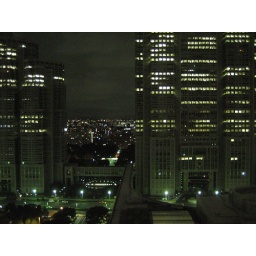
view from our window in Keio Plaza @night (Tokyo Metropolitan building on teh right)